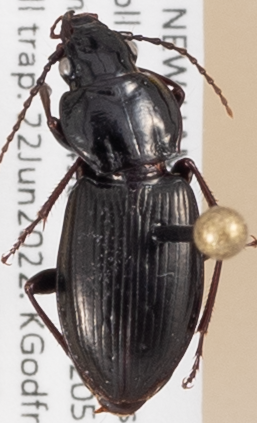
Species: Pterostichus pensylvanicus
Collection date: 2022-06-22
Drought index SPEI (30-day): -1.058
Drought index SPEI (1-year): -0.362
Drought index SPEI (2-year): -1.13